Christianity in Australia

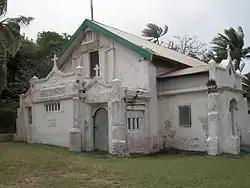
All Saints Anglican Church on Erub (Darnley Island) in the Torres Strait.

In the Torres Strait Islands, the Coming of the Light Festival marks the day the Christian missionaries first arrived on the islands on 1 July 1871 and introduced Christianity to the region. This is a significant festival for Torres Strait Islanders, who are predominantly Christian. Religious and cultural ceremonies are held across Torres Strait and mainland Australia.